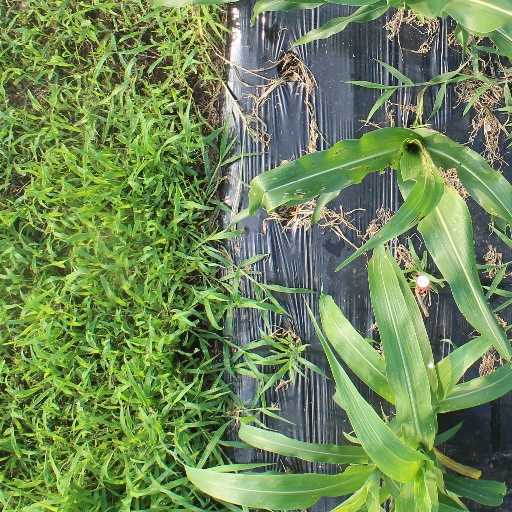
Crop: sorghum